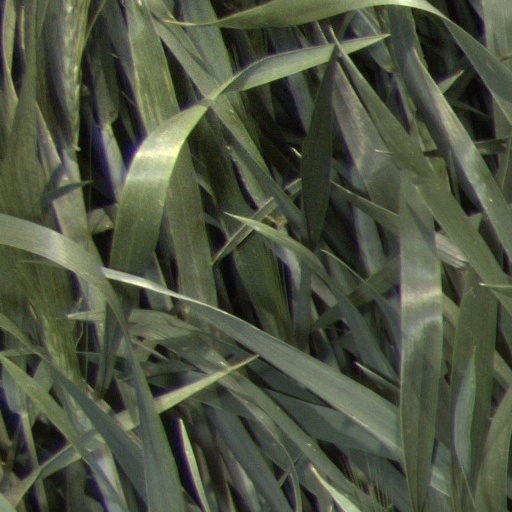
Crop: wheat